Protestant church of Twijzel

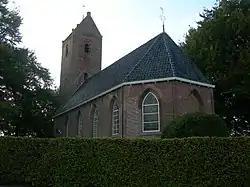
Church of Twijzel

The Protestant church of Twijzel or Saint Peter's church is a religious building in Twijzel, Friesland, in the Netherlands. The current church was built in 1692 out of brick and has a triple closed choir. The church is built against the medieval tower that dates from the 13th century. On top of the tower is a gable roof which was placed in 1787. The Pipe organ was built in 1905 by Bakker & Timmenga from Leeuwarden.